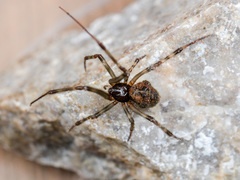
Species: Parasteatoda_tepidariorum